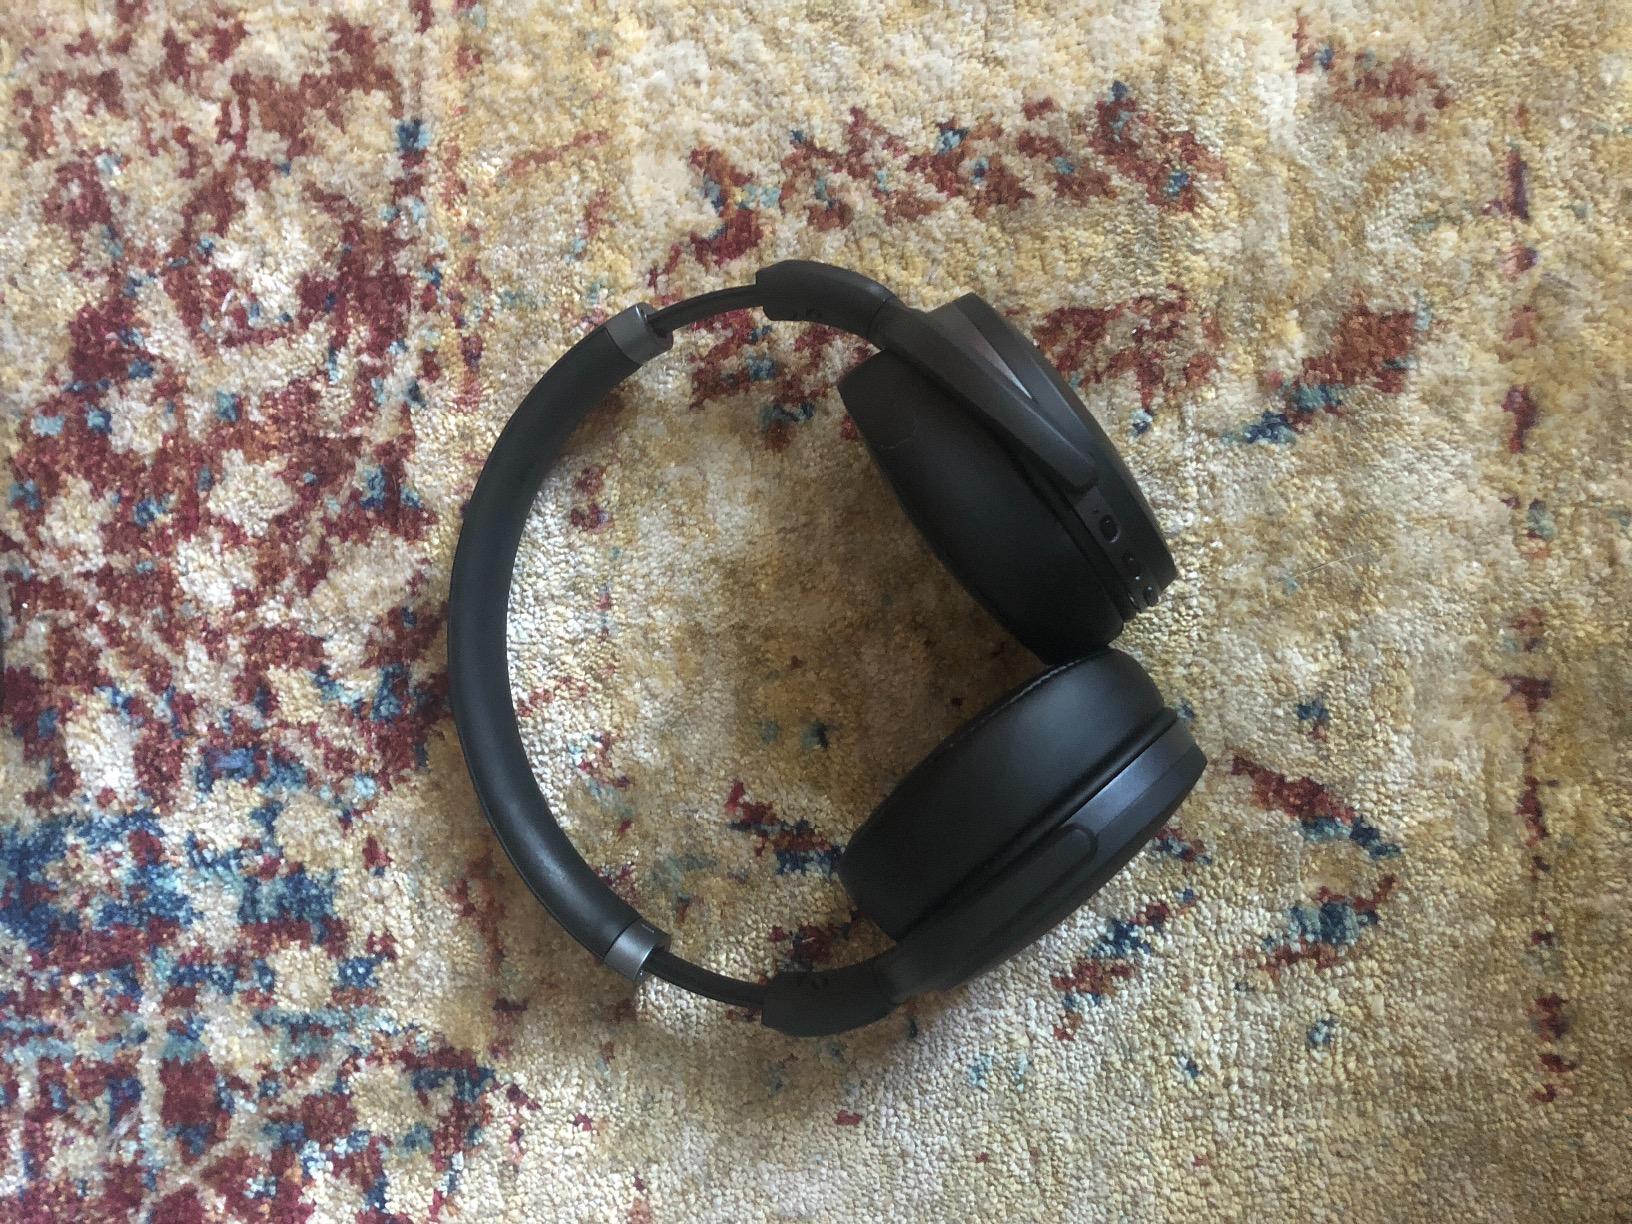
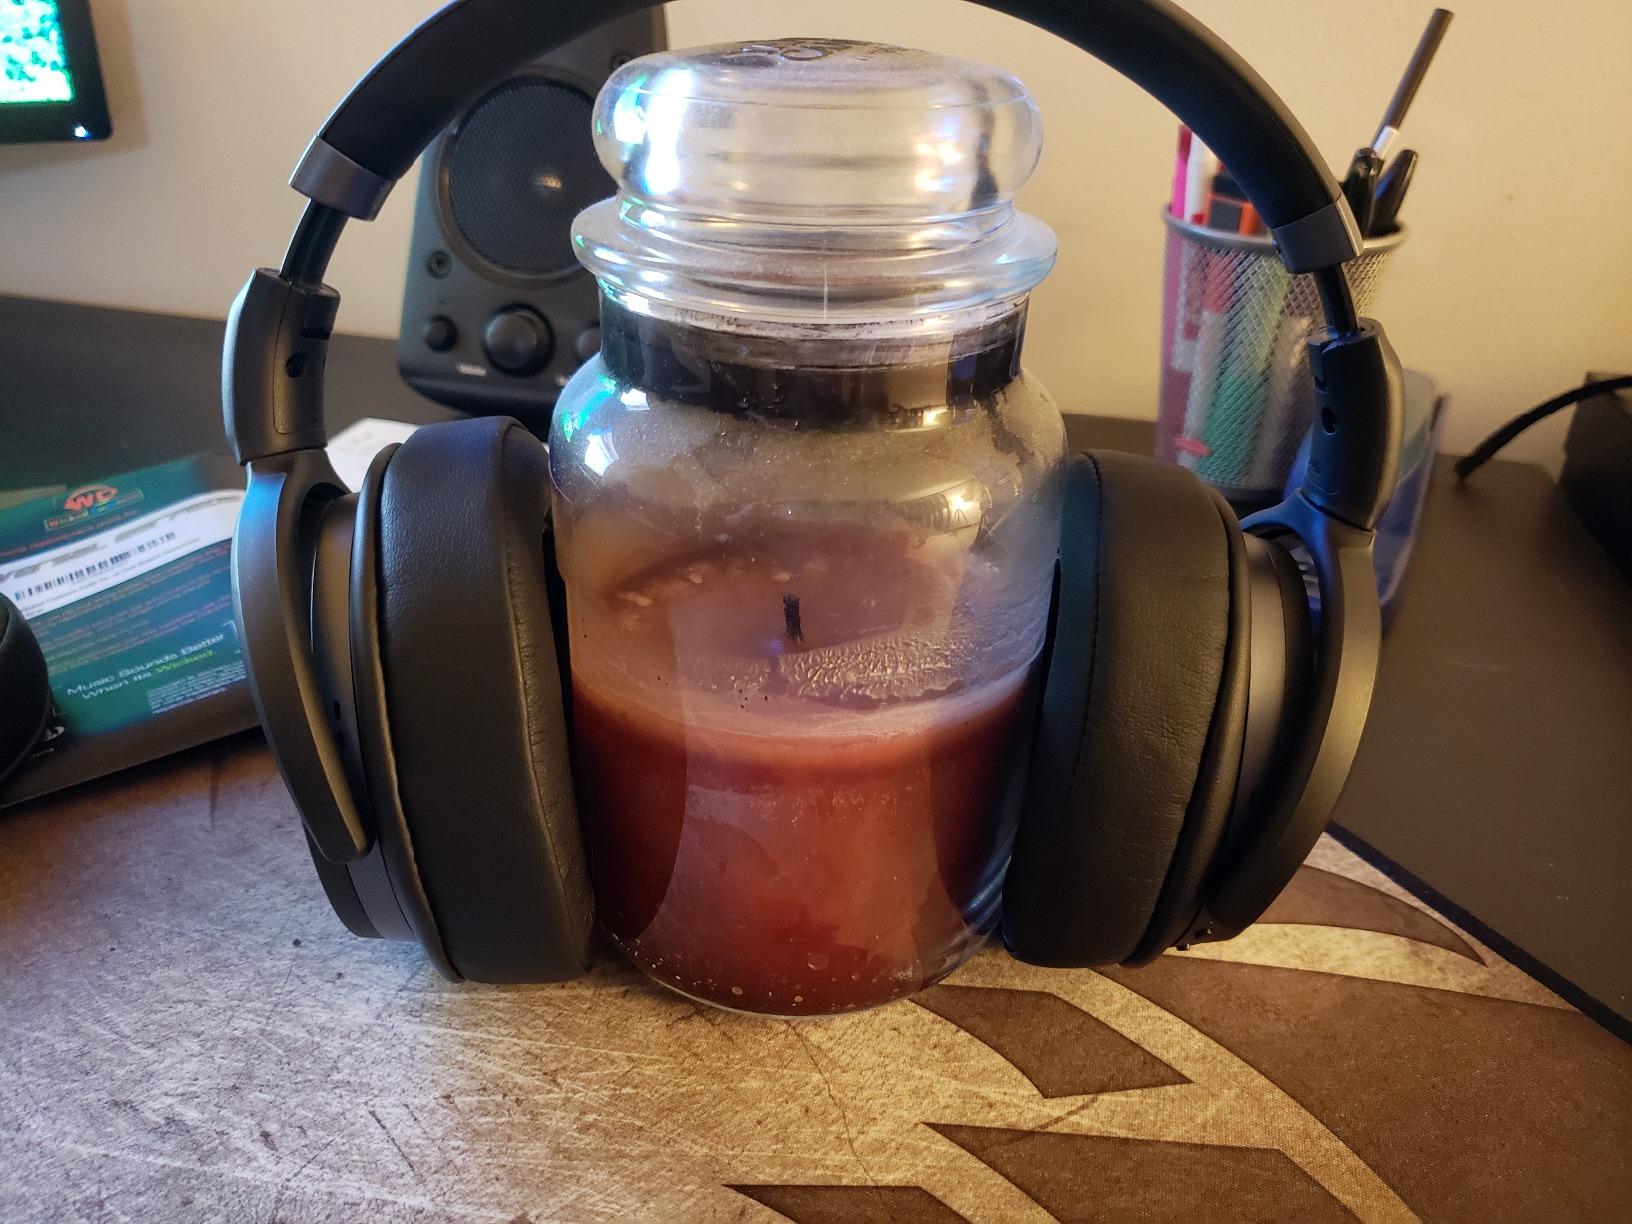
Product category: headphones
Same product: yes